Turtle Wax

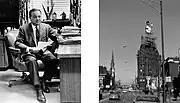
Benjamin Hirsch

Turtle Wax, Inc. (known simply as Turtle Wax) is an American manufacturer of automotive appearance products. The company was founded by Benjamin Hirsch in Chicago in 1941 and is currently headquartered in Lombard, Illinois, having relocated from Addison, Illinois in 2024.